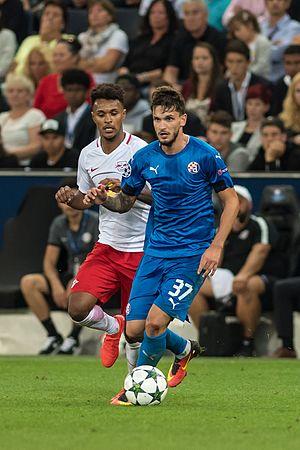
Petar Stojanović, né le 7 octobre 1995 à Ljubljana en Slovénie, est un footballeur international slovène, qui évolue au poste d'arrière droit au Dinamo Zagreb.